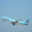
Label: airplane